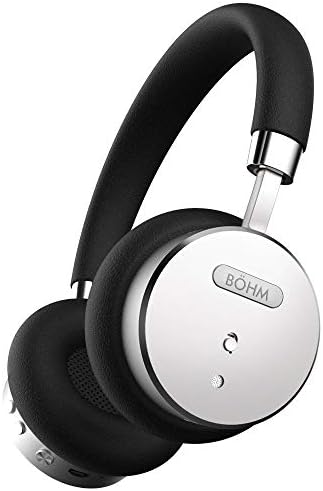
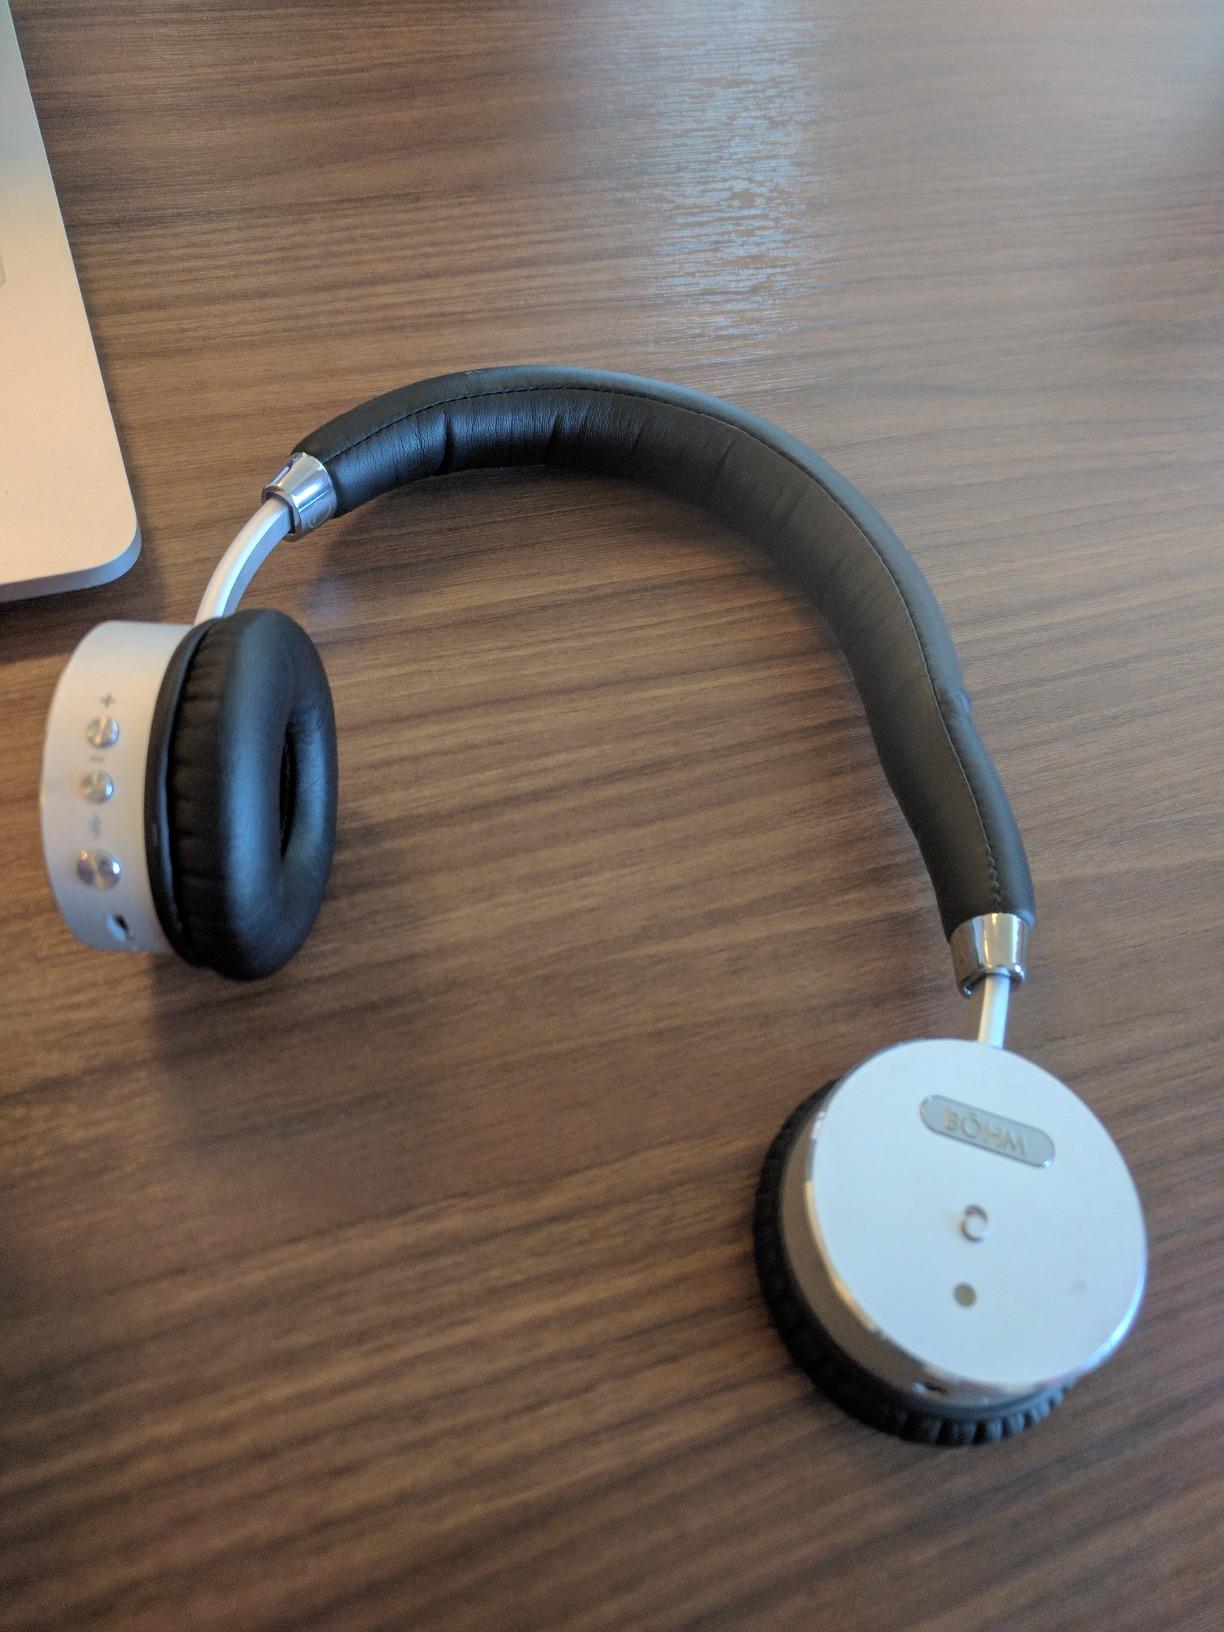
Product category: headphones
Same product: yes